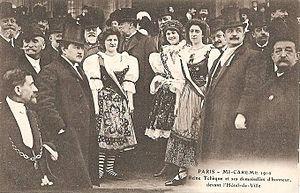
La Reine tchèque Ruzena Brazova encadrée par ses deux demoiselles d'honneur, les sœurs Vanek, devant l'Hôtel de Ville de Paris au moment des fêtes de la Mi-Carême.
Reines de blanchisseuses, Reines, demoiselles d'Honneur et Rois du Carnaval de Paris élus ou venus à Paris pour la Mi-Carême